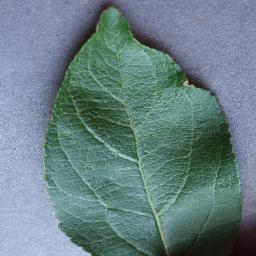
Label: Apple___healthy